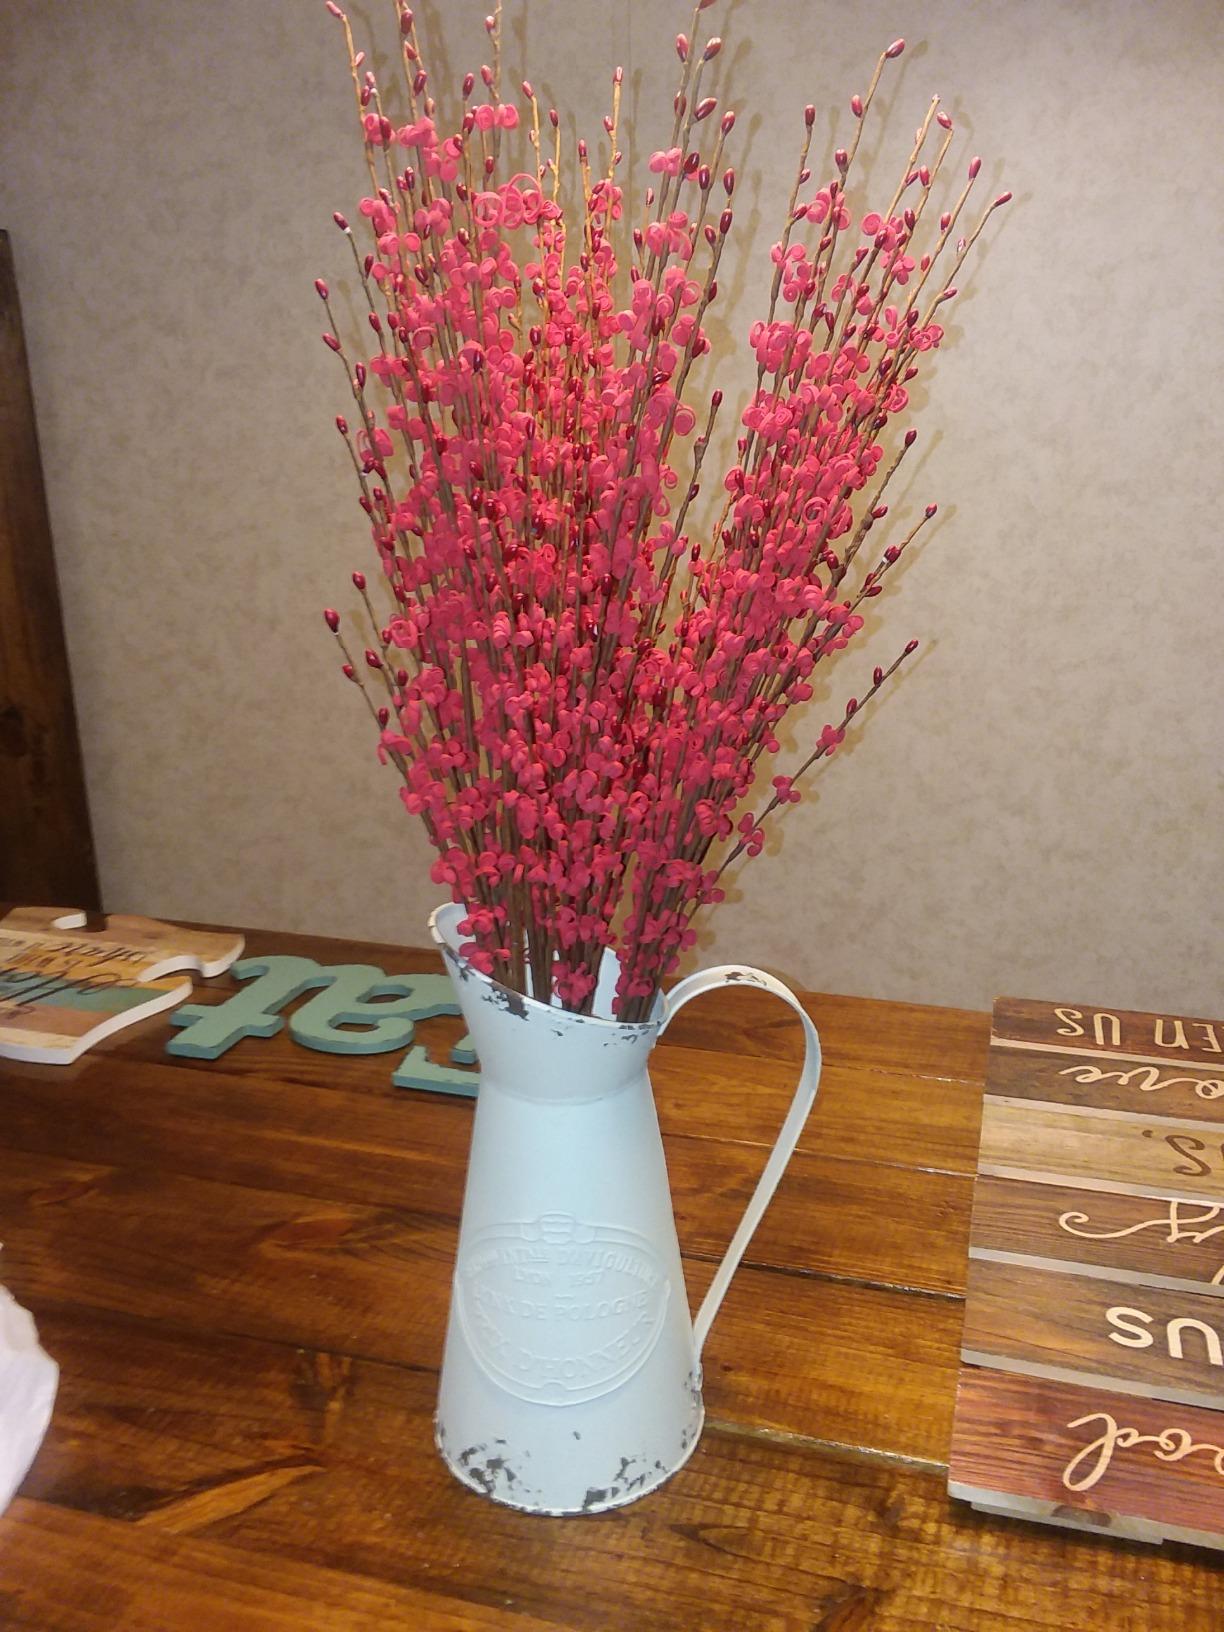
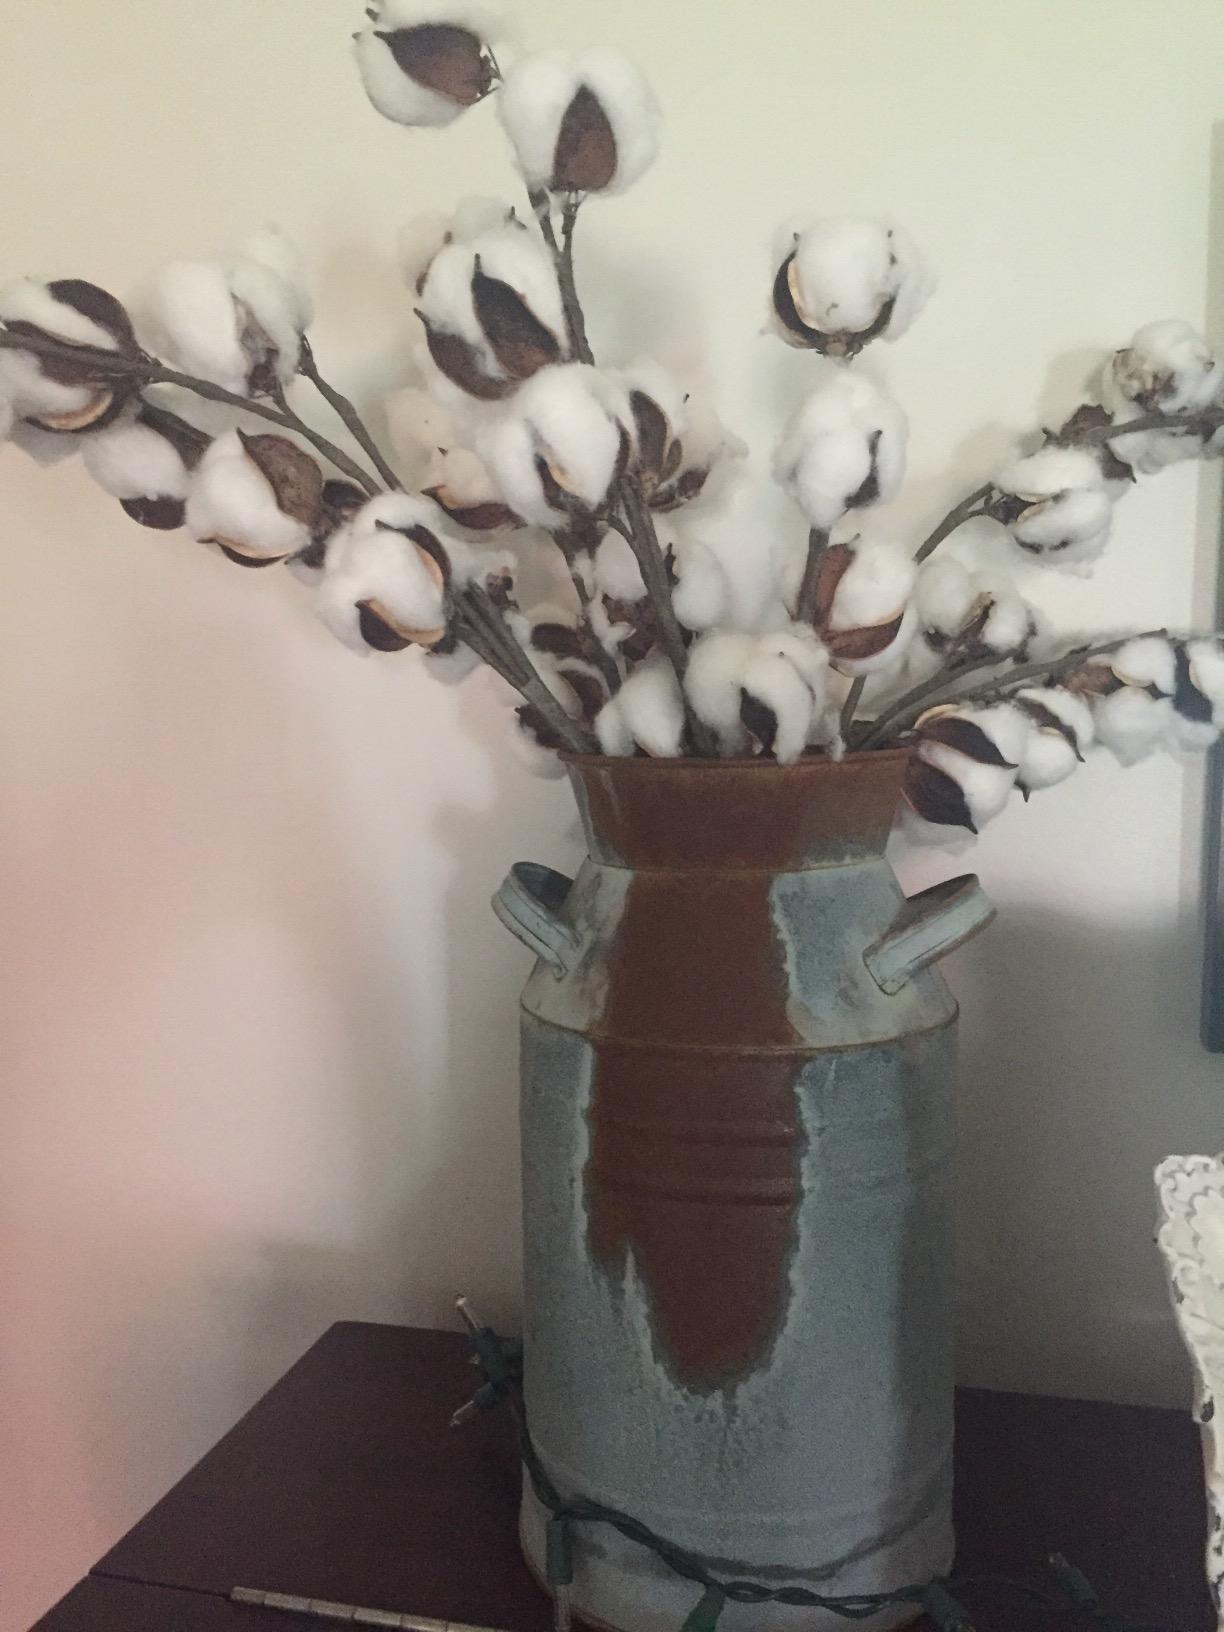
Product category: vase
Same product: no